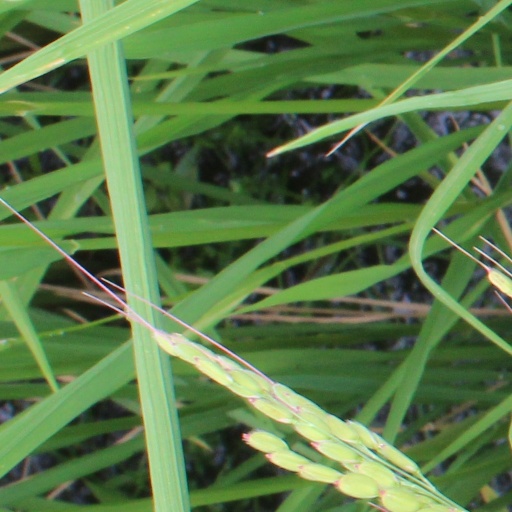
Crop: rice